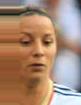
Age: 20